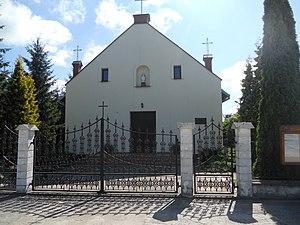
Rożce est un village polonais de la gmina de Belsk Duży dans la powiat de Grójec de la voïvodie de Mazovie dans le centre-est de la Pologne.